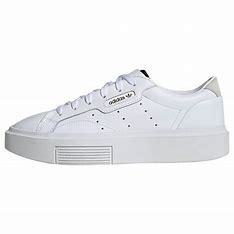
Brand: Adidas
Model: Sleek